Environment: real
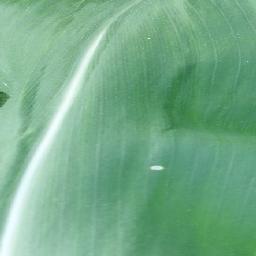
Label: healthy